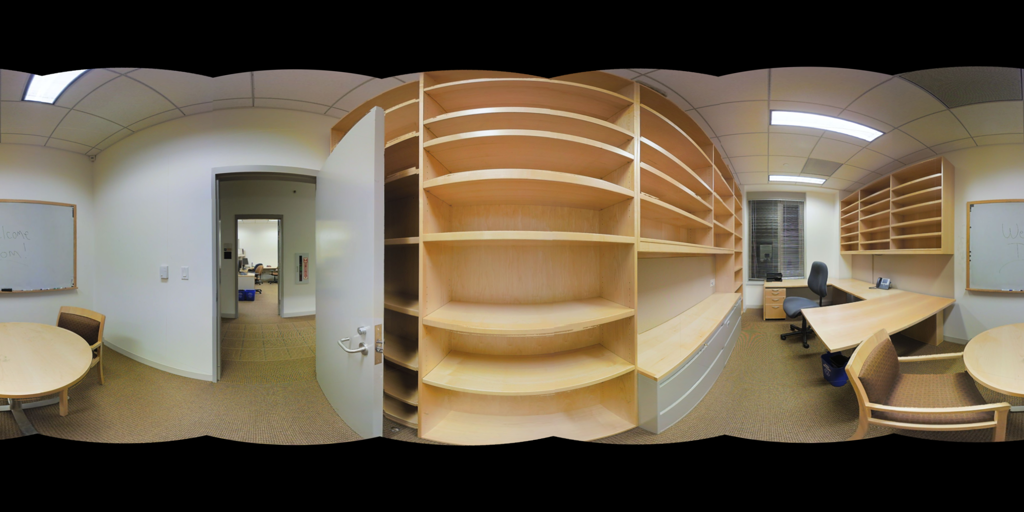
Referred object: the blue trash can under the desk

Referred object: the desk opposite the open doorway